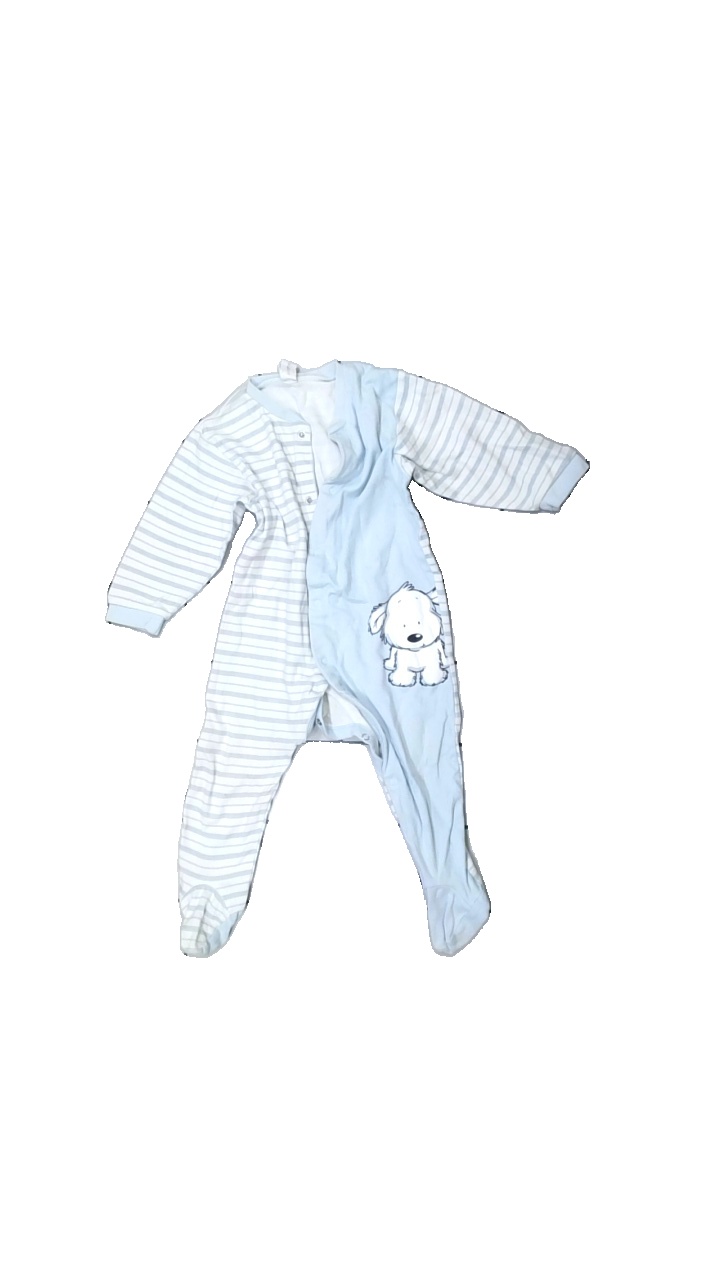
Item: Pajamas (Children)
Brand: Baby Club
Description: Patterned pjamas
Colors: White, Blue
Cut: Regular
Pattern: Other
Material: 100% Cotton
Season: All
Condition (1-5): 3
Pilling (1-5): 3
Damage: Stains
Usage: Recycle
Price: <50